2001

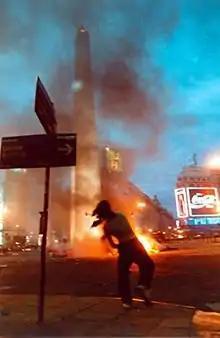
Social unrest occurred during the Argentine great depression.

A minor economic decline took place among many developed economies in 2001. It was amplified by the dot-com crash, in which dot-com companies went out of business every day for much of the year due to an overvaluation of the tech industry. Further economic disruption occurred in the aftermath of the September 11 attacks. These factors gave the first major demonstration of globalization causing mutual downturn across nations rather than the more typical mutual growth. Global growth in 2001 was the lowest in a decade, though middle income countries such as those in Eastern Europe were able to sustain growth despite the global downturn. Unemployment and deflation became concerns across developed nations. The year also marked a decline in international trade by about 1.5%, which contrasted with the 11% increase in 2000. This was the first negative change in international trade since 1982. IT industries and the dot-com crash are attributed for the decline in trade.